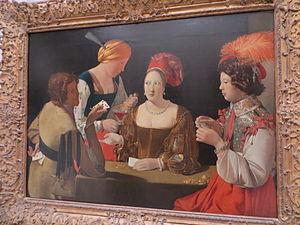
Georges de La Tour Le Tricheur a l'as de carreau in situ au musée du Louvre
Le Tricheur à l'as de carreau est un tableau réalisé par Georges de La Tour vers 1636-1638, conservé au musée du Louvre, et considéré comme l'un des chefs-d'œuvre du peintre et de la peinture française.